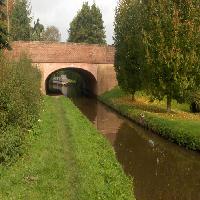
Weather: cloudy or overcast